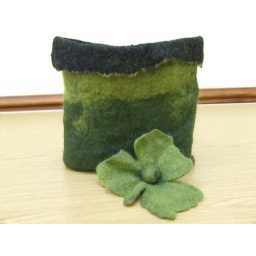
Felted bag and flower made by a student on my felt a bag workshop.